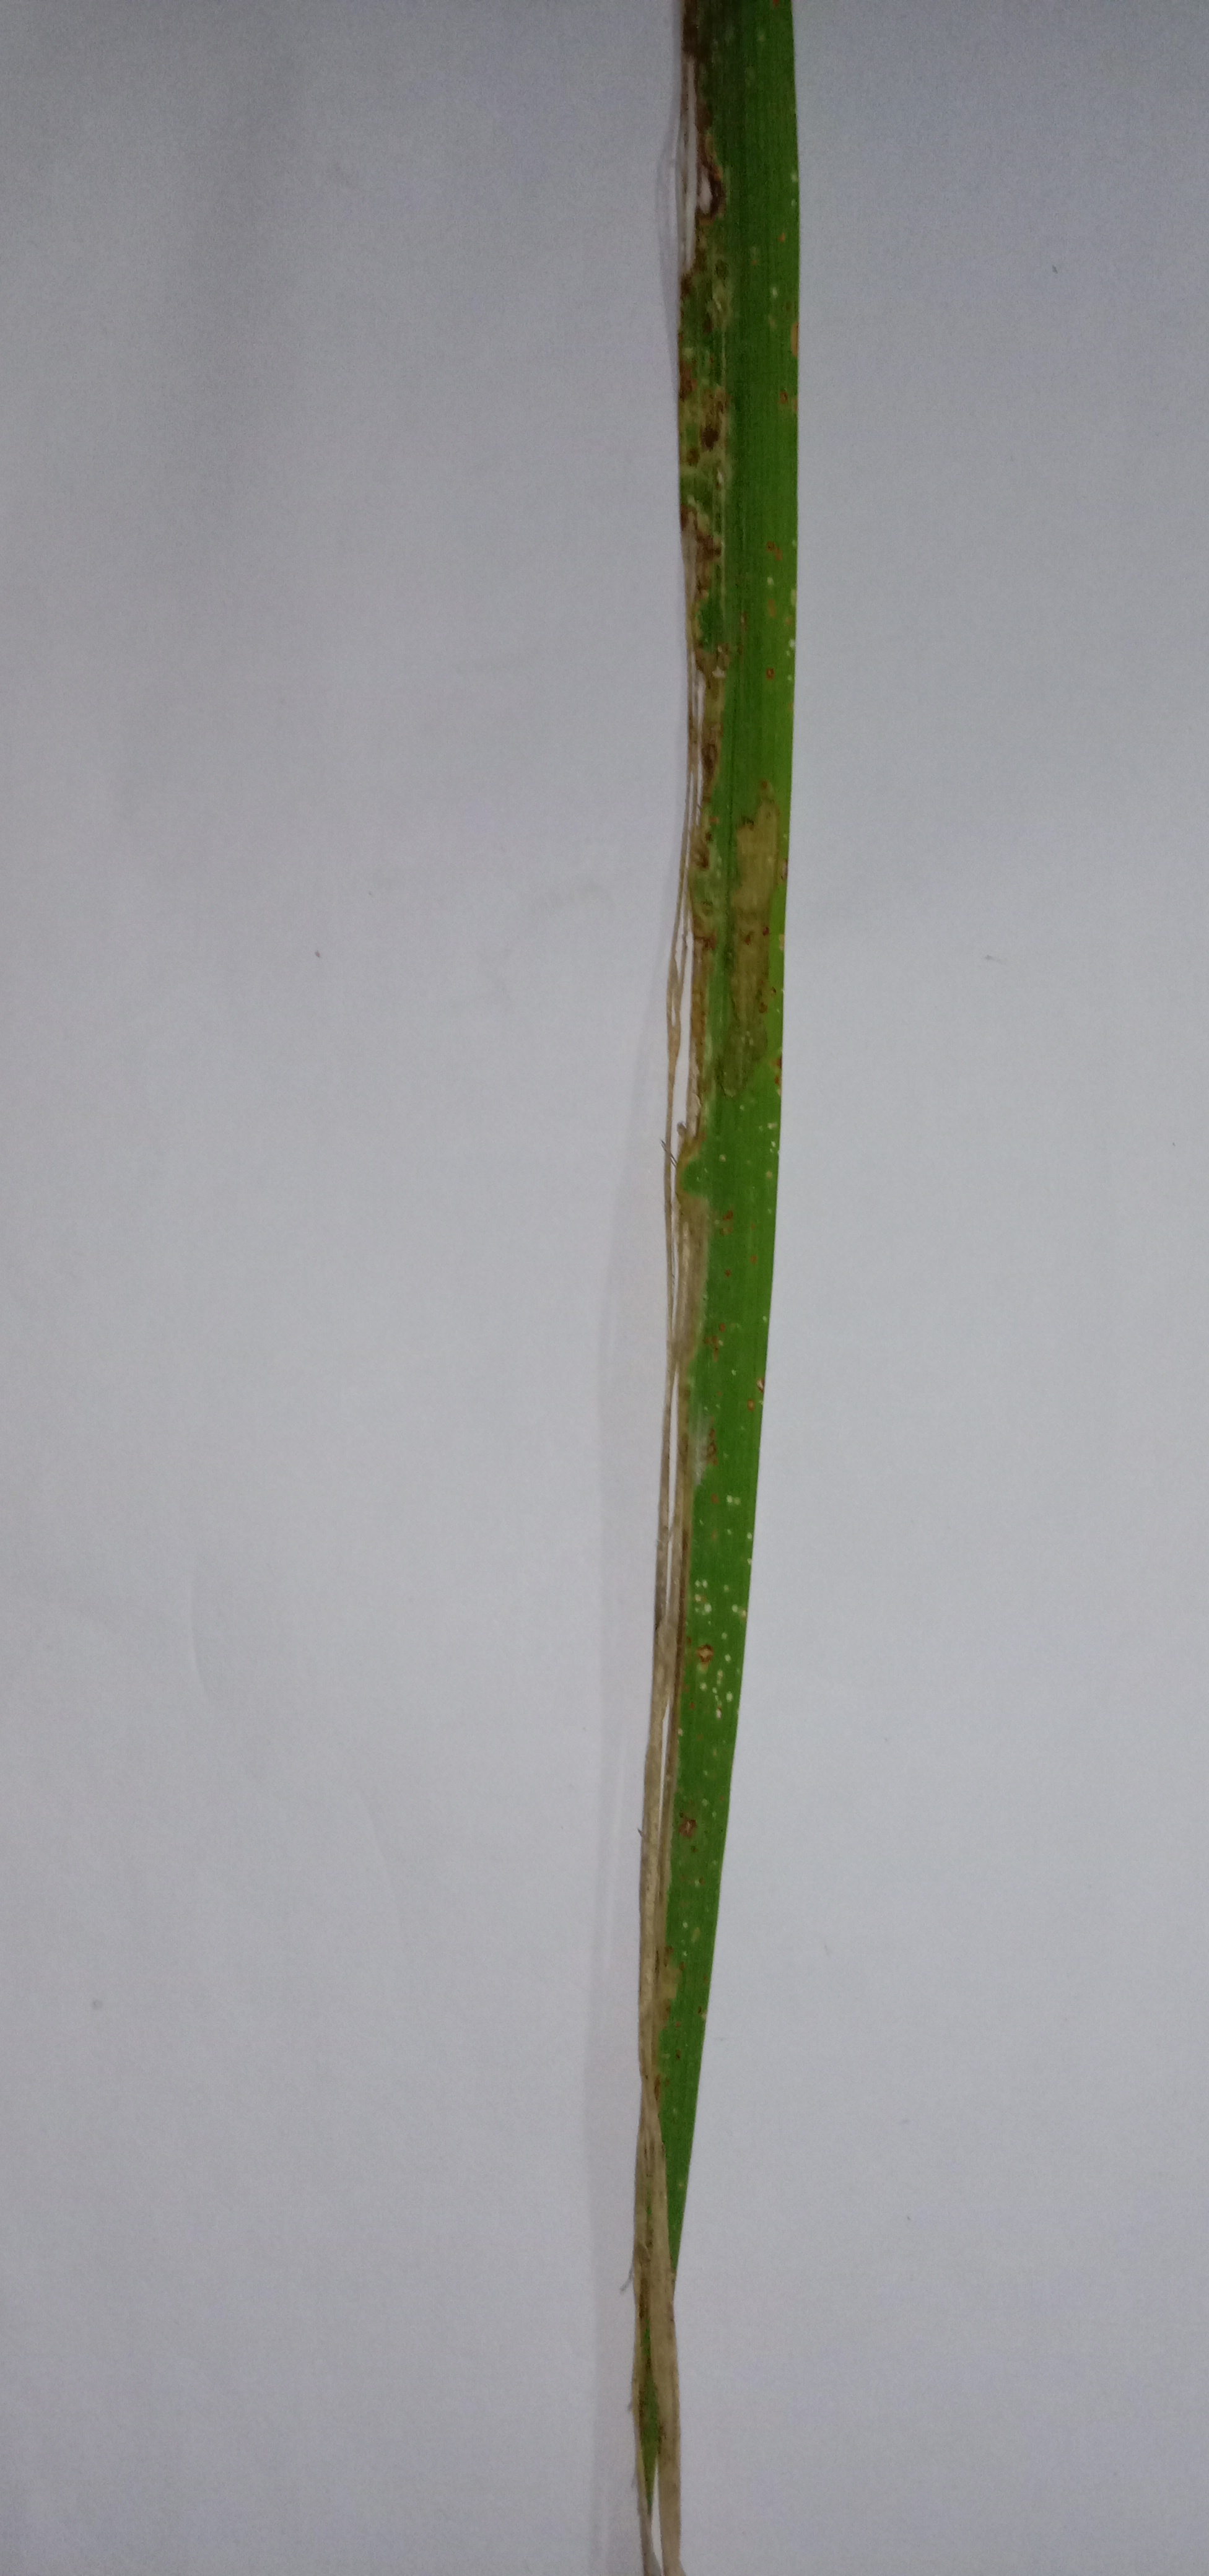
Label: Rice___Leaf_Blast